1976 Hardie-Ferodo 1000

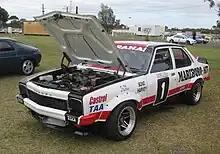
Reproduction of the Bond/Harvey HDT Holden LH Torana SL/R 5000 L34

The class comprised Alfa Romeo 1300, Datsun 1200, Fiat 128 3P, Ford Escort, Honda Civic, Mazda 1300, Morris Clubman GT, Toyota Corolla and Volkswagen Passat.